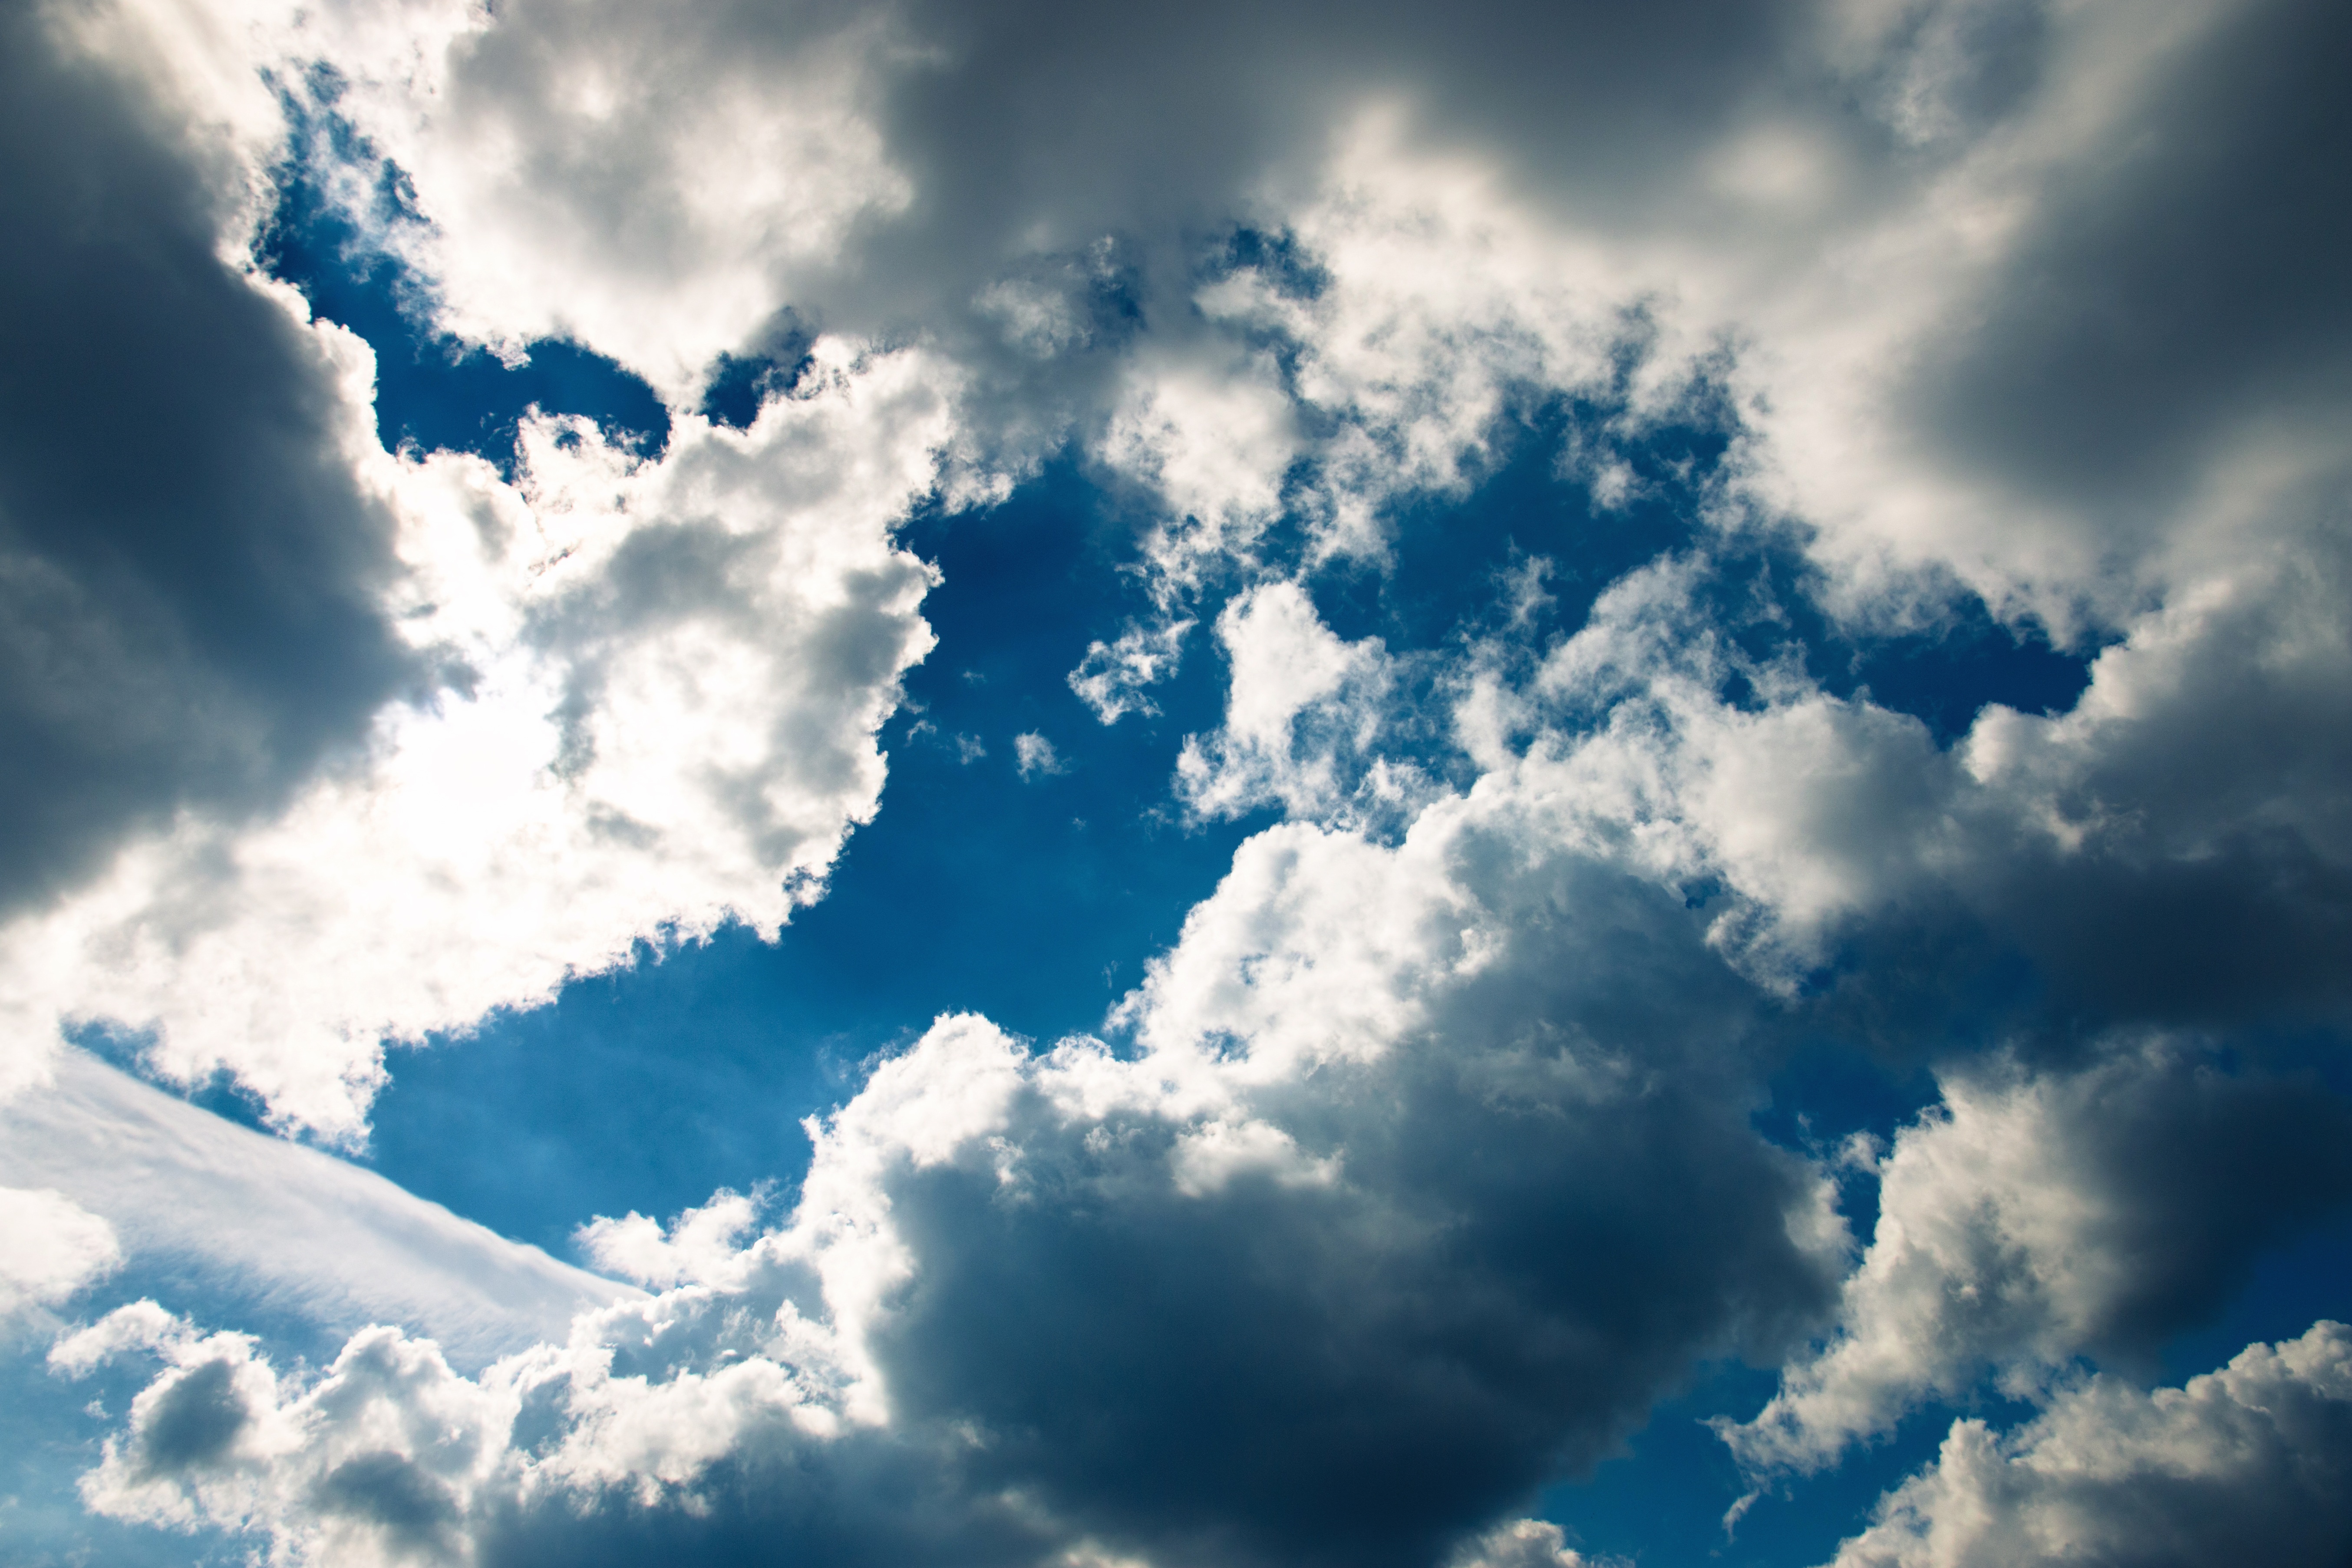
cloud, sky, sunlight, atmosphere, daytime, spring, cumulus, contrast, blue, clouds, the sky, meteorological phenomenon, atmosphere of earth